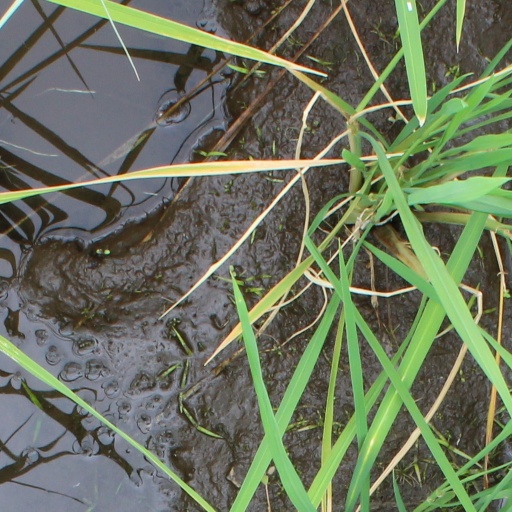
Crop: rice